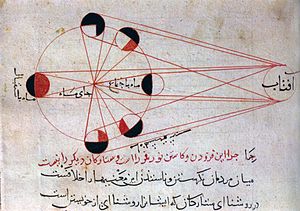
Astronomiens historie
Illustration af Månens forskellige faser, foretaget af Al-Biruni (973-1048), fra Kitab al-Tafhim.
Astronomiens historie tager sin start for mange tusinde år siden. Man kan i princippet sige at astronomien har eksisteret siden man begyndte at undre sig over hvad stjernerne var, og på hvilke tidspunkter Månen og Solen befandt sig de forskellige steder på himlen. Denne gren af astronomien, kaldes for positionsastronomi.